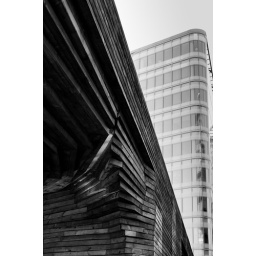
I loved the wooden structure of this cafe and how it contrasted with the metal and glass structures all around it.